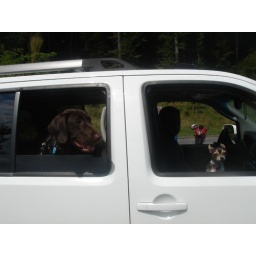
bogey, mr blue and chris in the car